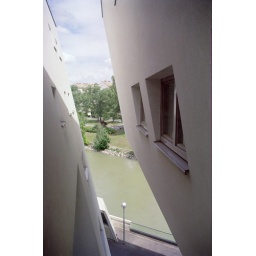
vienna zaha apartments - in between buildings worrisome windows